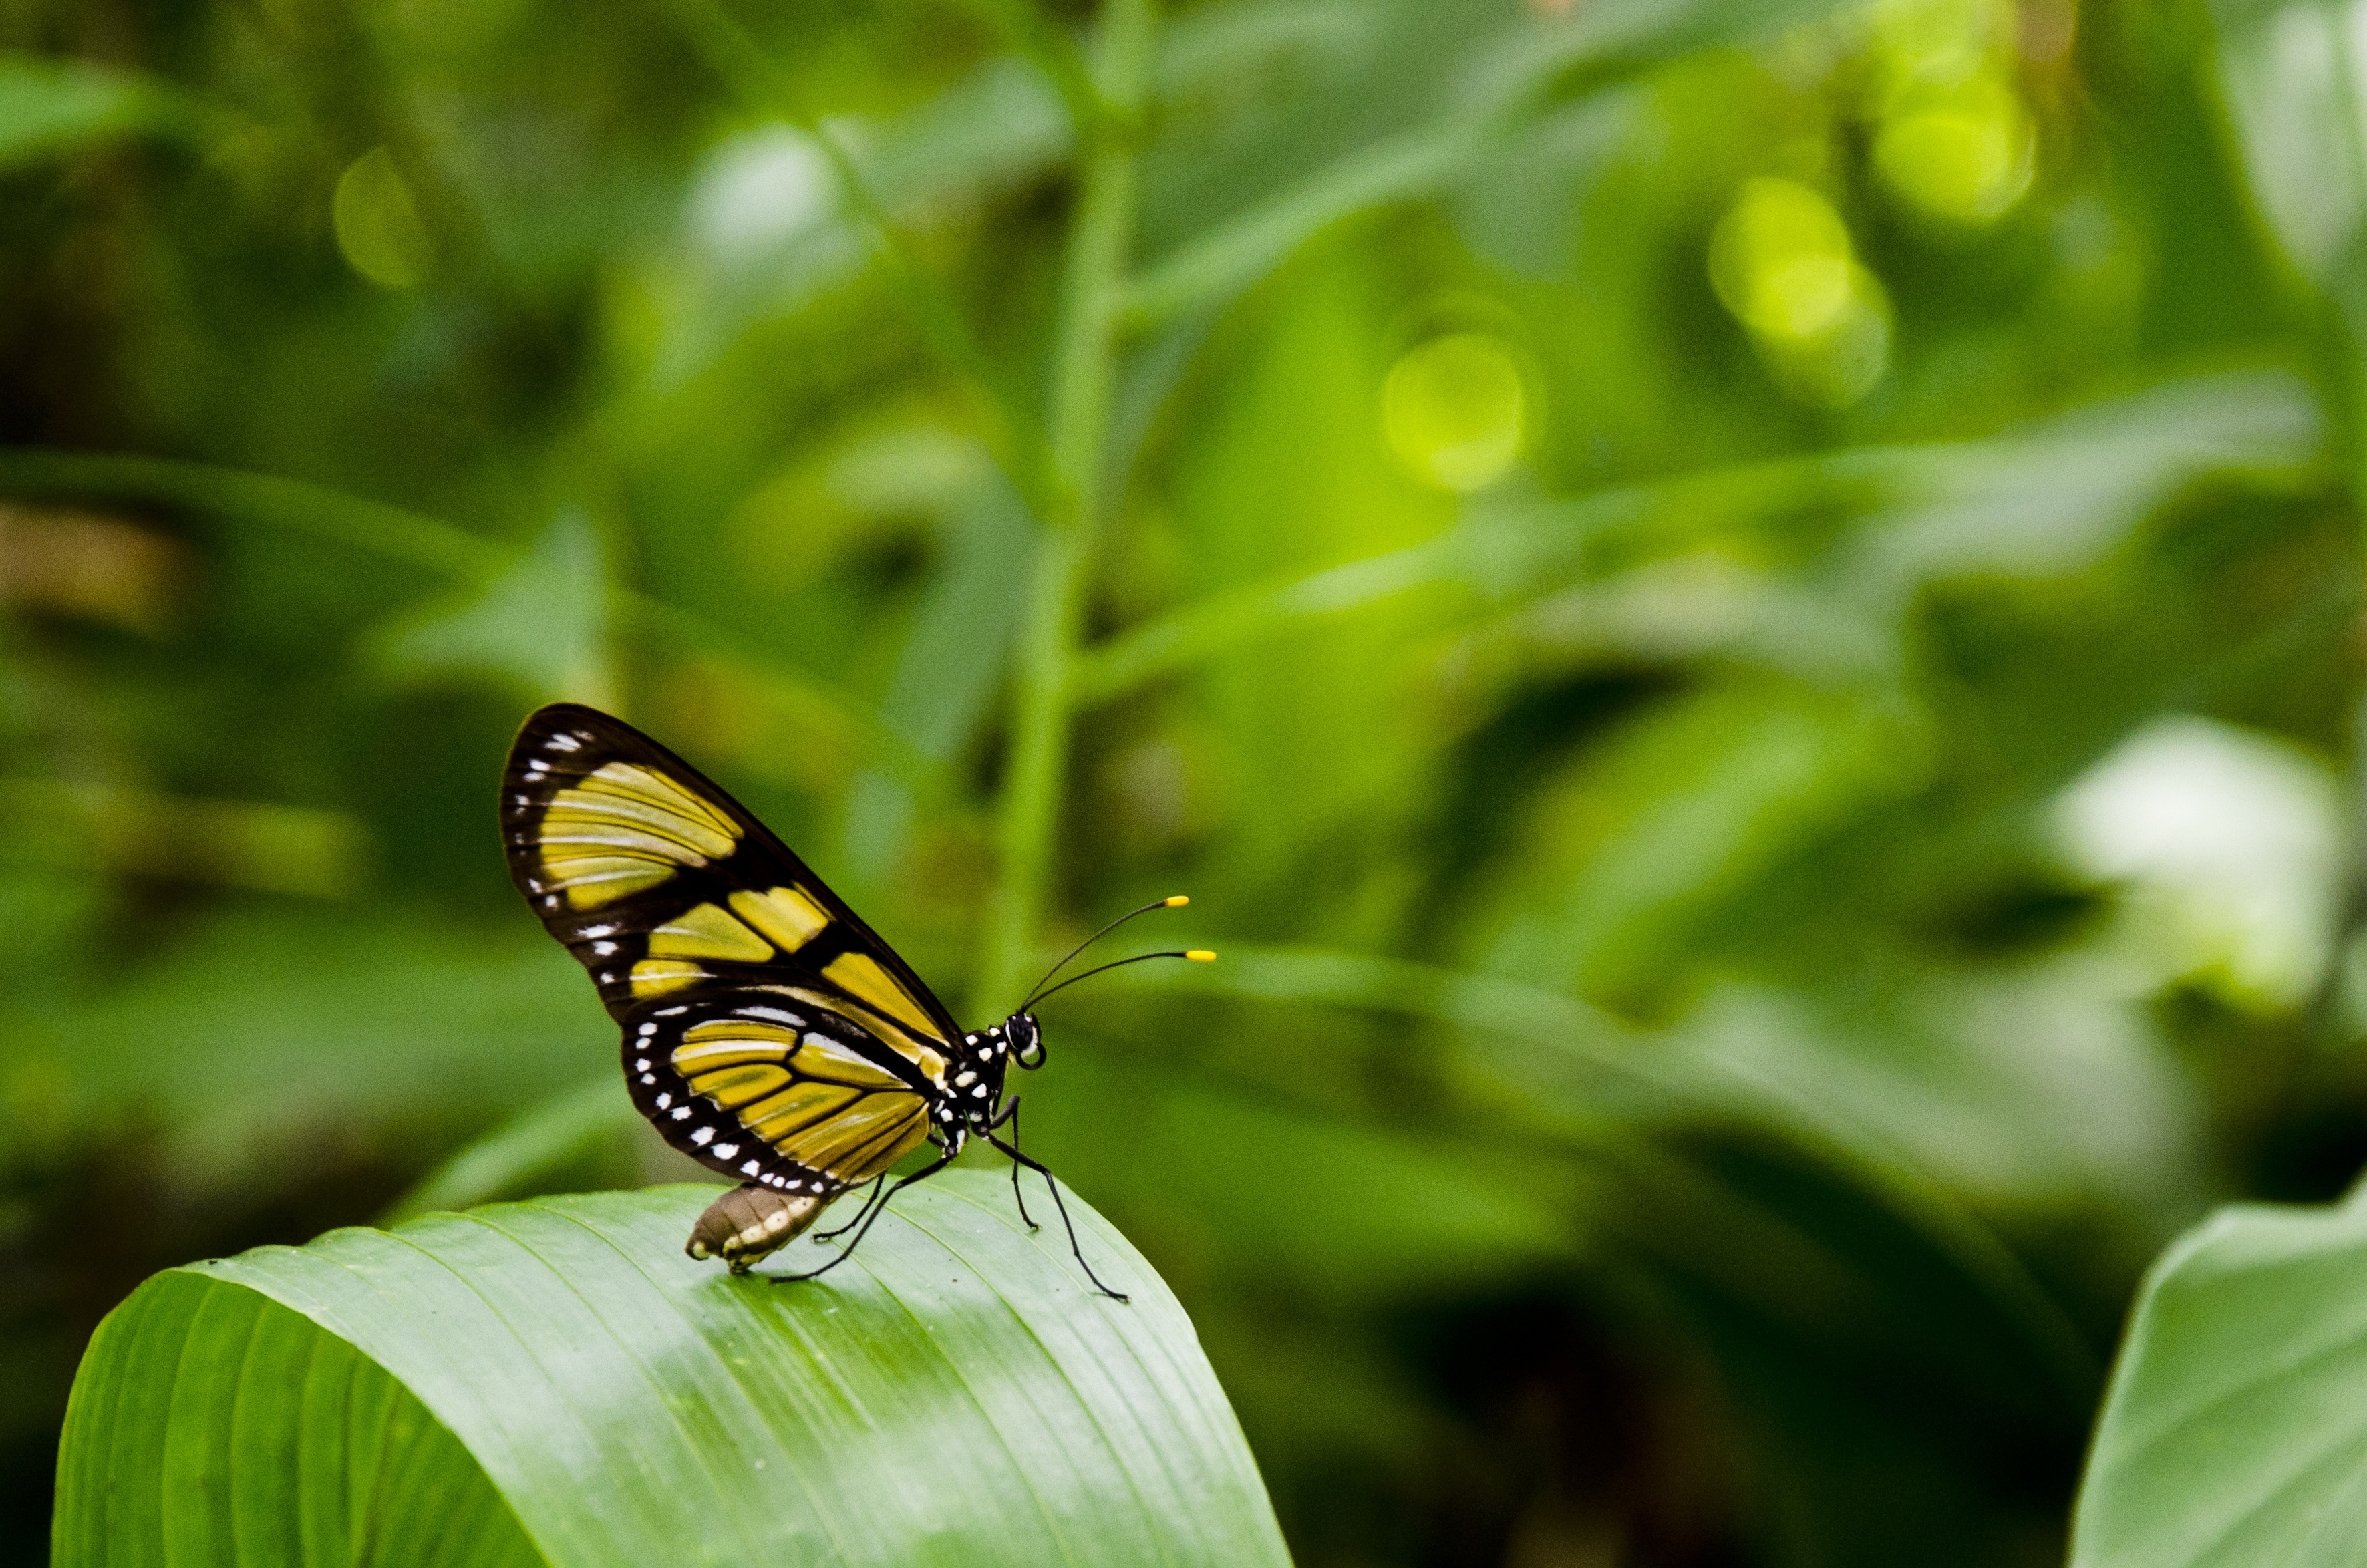
nature, grass, photography, leaf, flower, wildlife, green, jungle, insect, botany, butterfly, yellow, flora, fauna, plants, invertebrate, close up, monarch butterfly, tropics, macro photography, arthropod, pollinator, moths and butterflies, anima